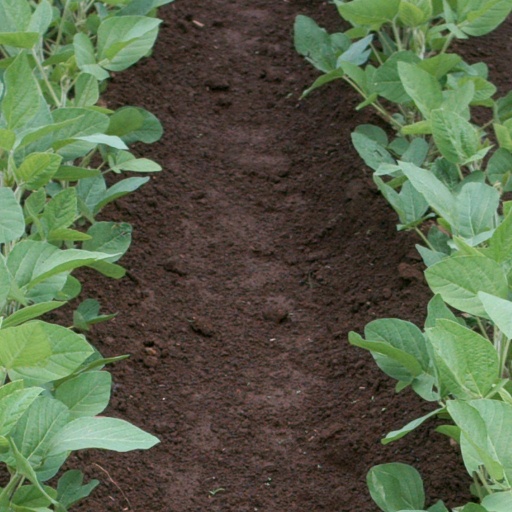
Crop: soybean